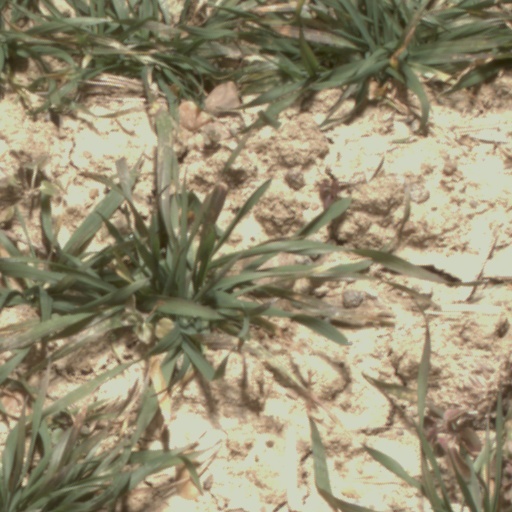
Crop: wheat